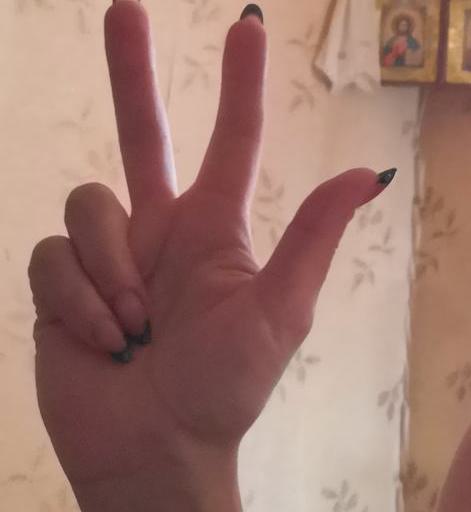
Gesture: three2